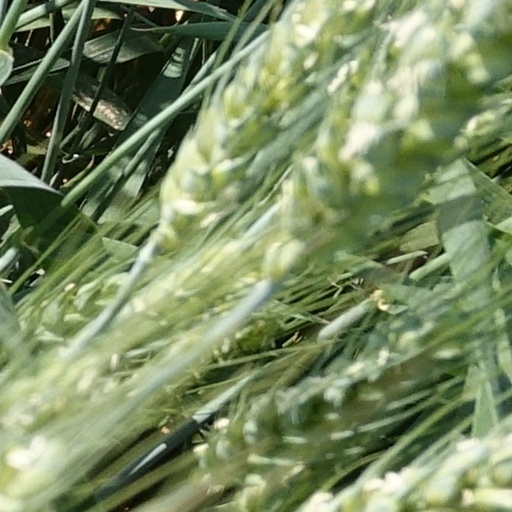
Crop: wheat